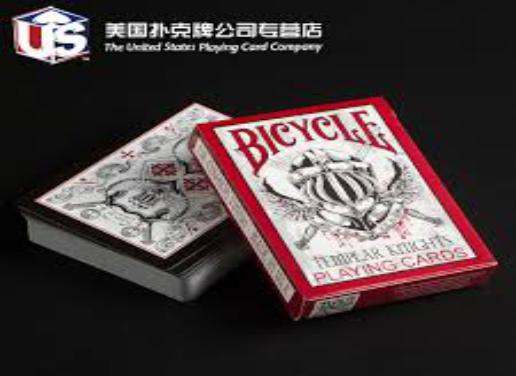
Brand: British Knights
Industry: Clothes